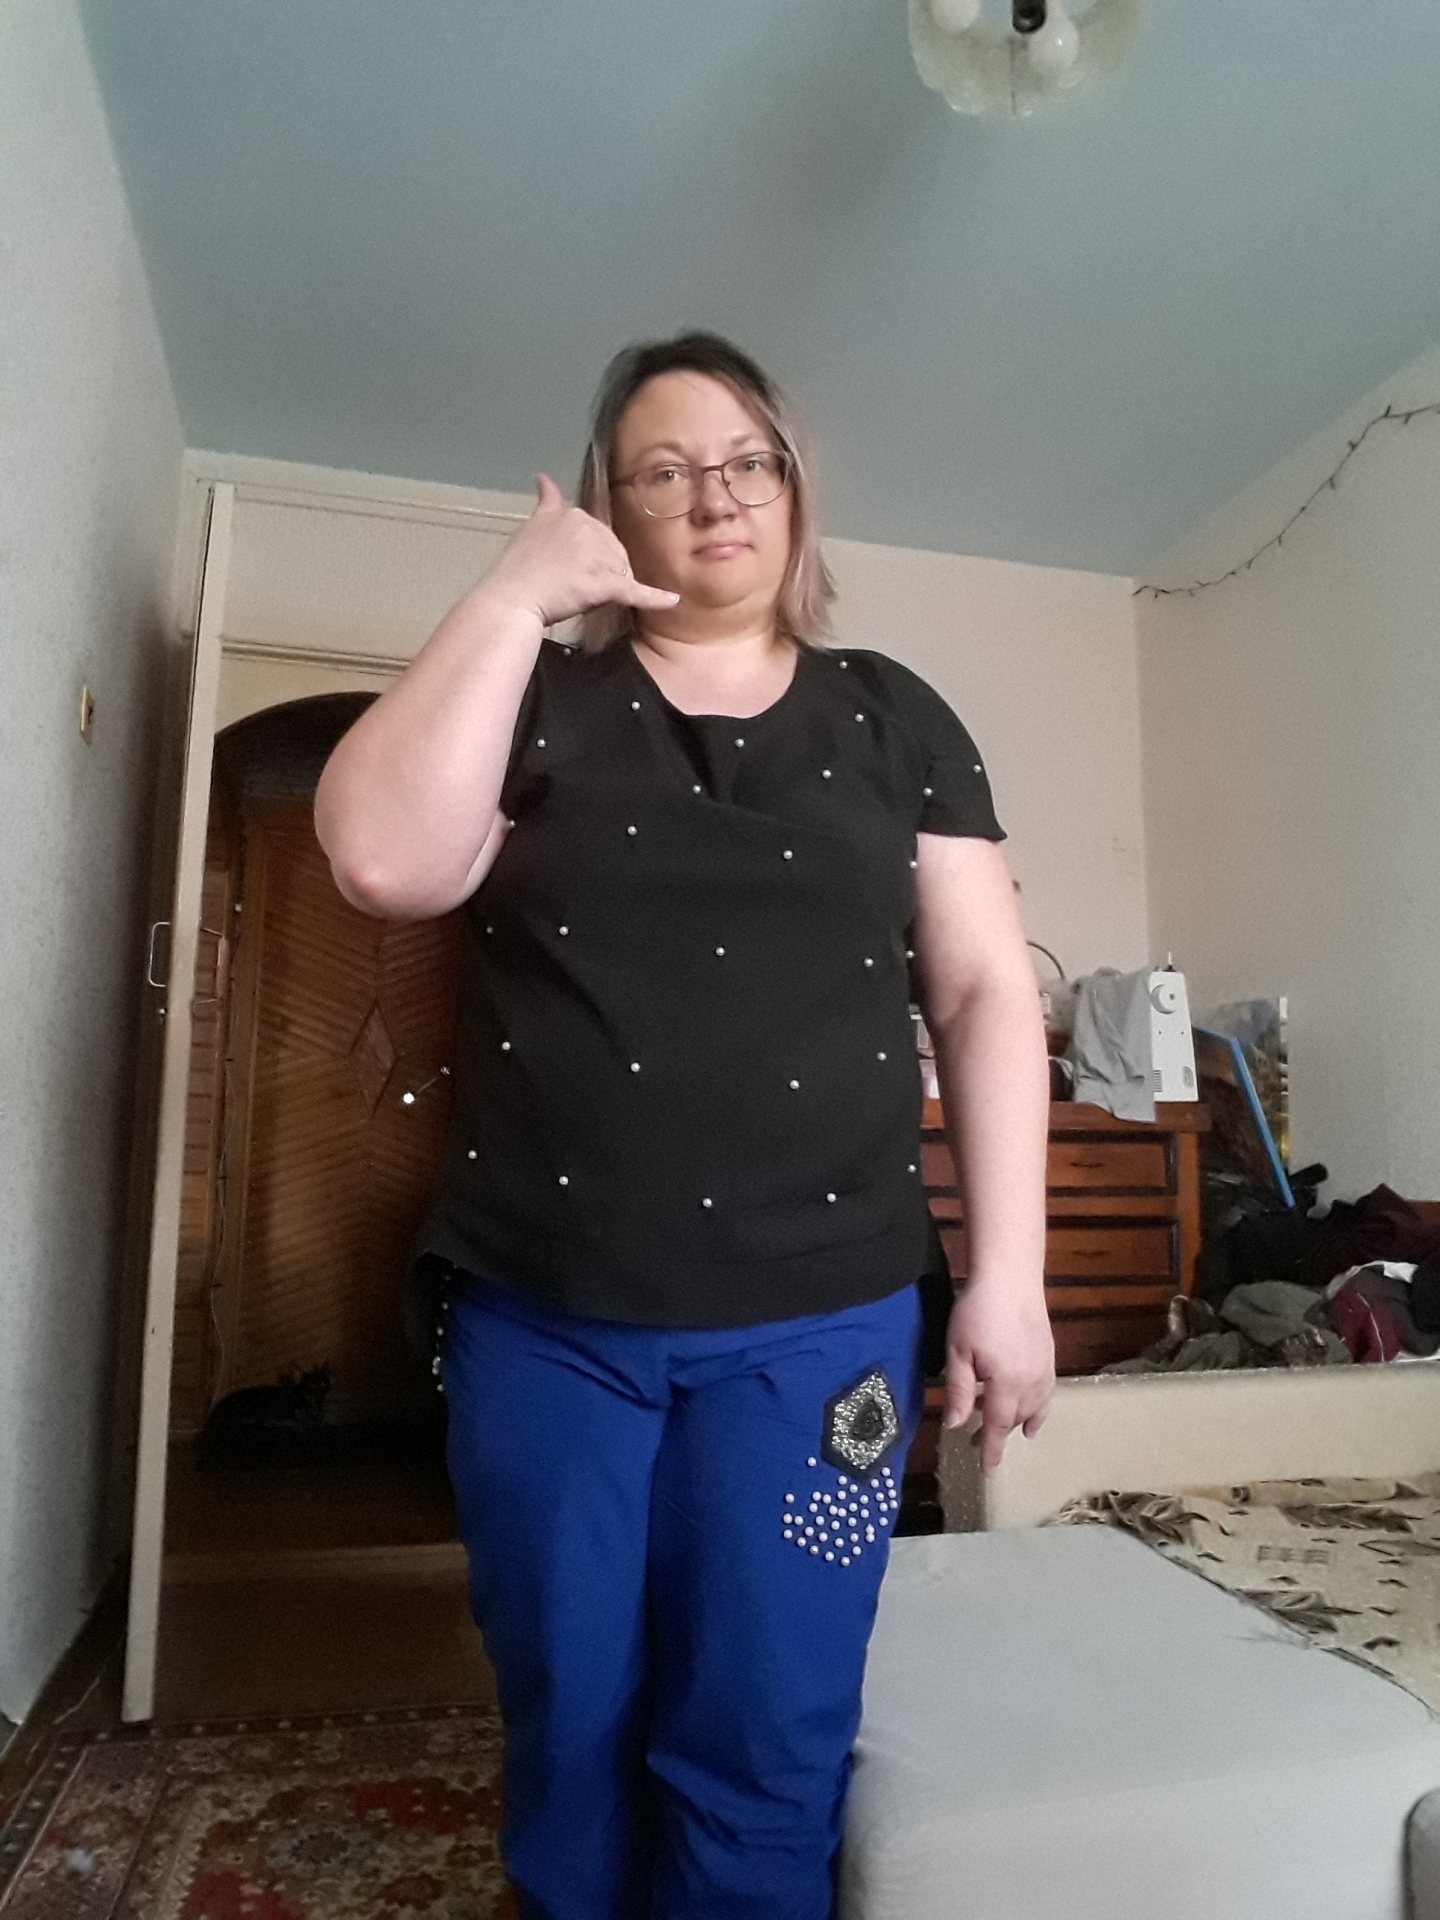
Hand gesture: call